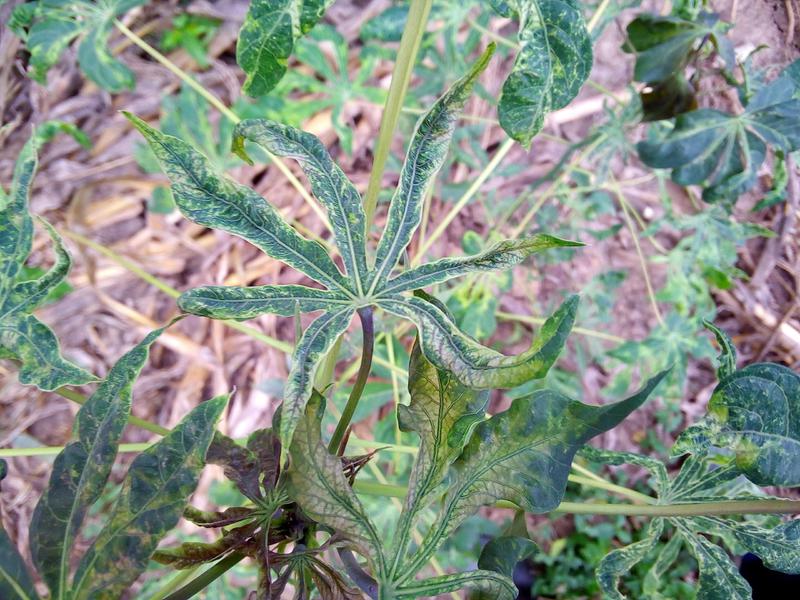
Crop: cassava
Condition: green_mottle